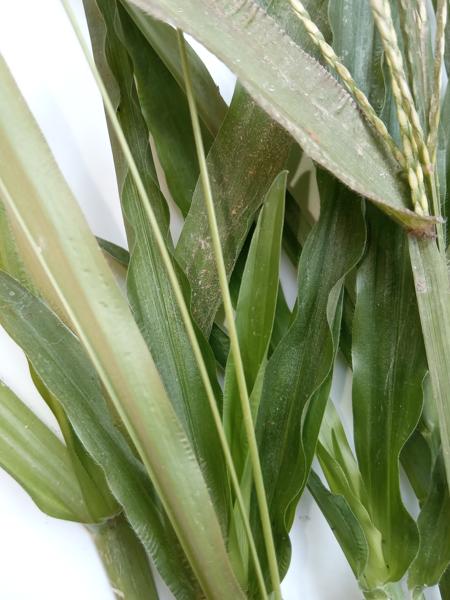
Weed species: Paspalum scrobiculatum